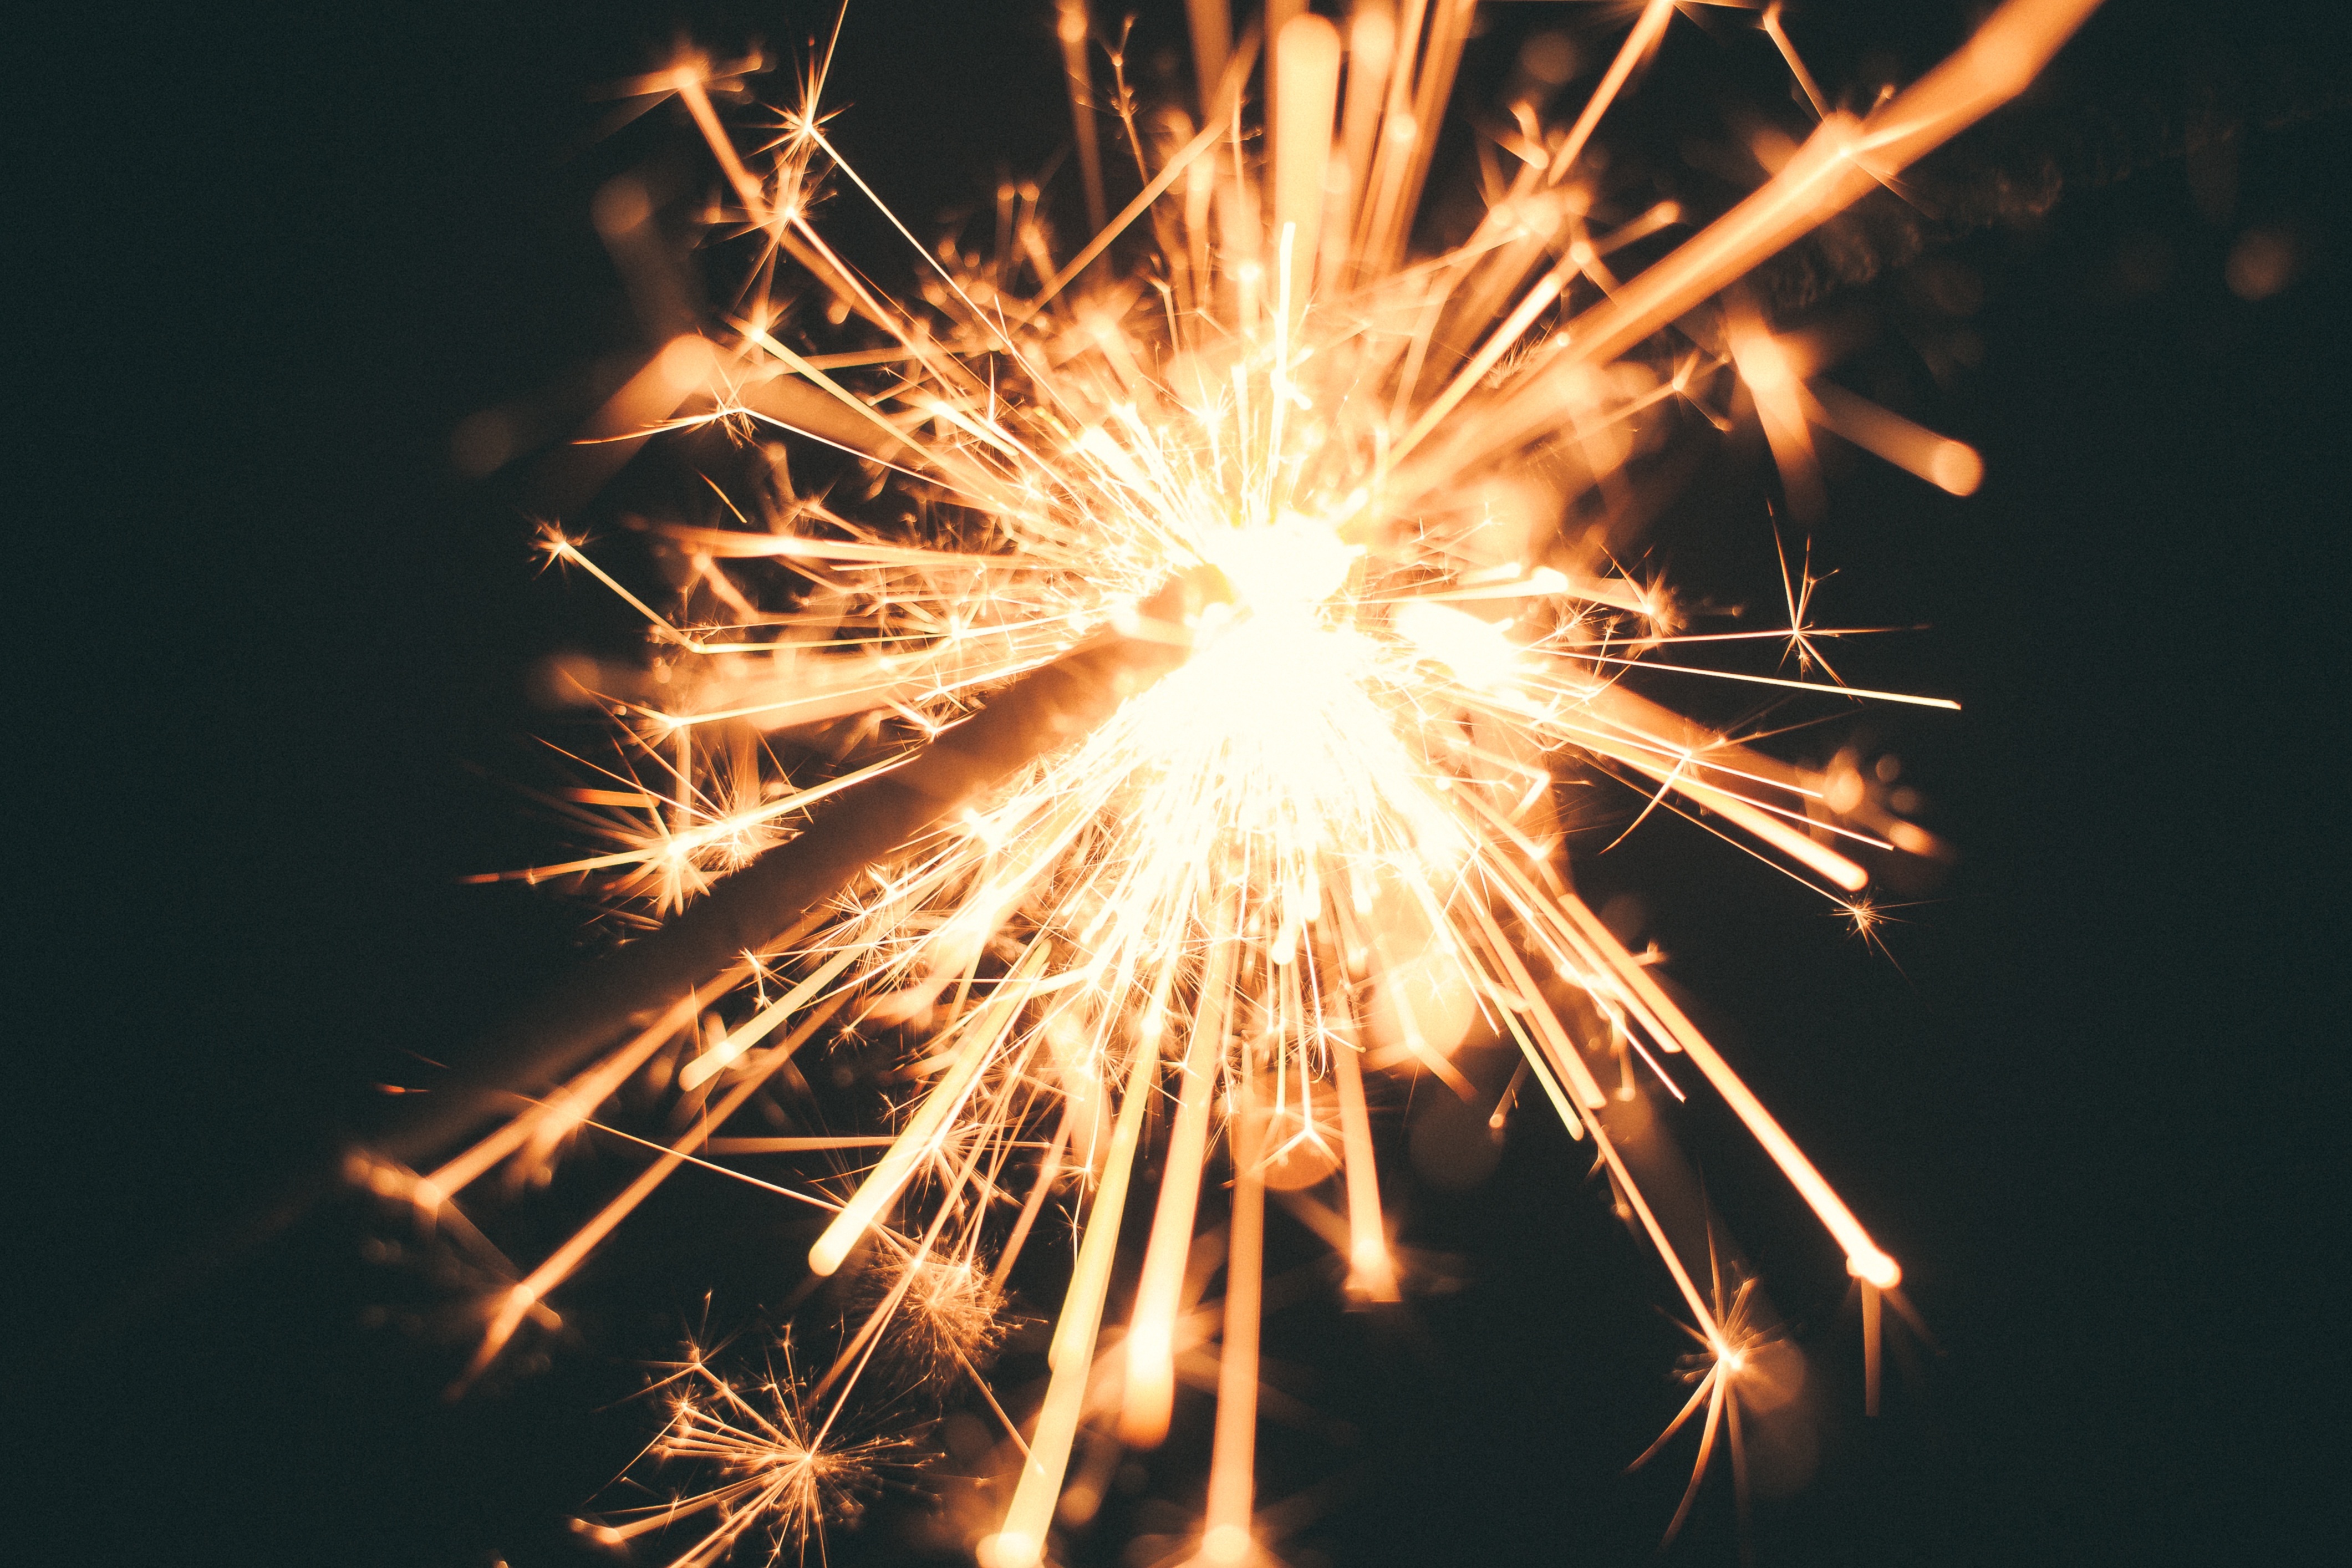
light, night, sparkler, firework, celebration, flame, fire, illuminated, outdoors, fireworks, fun, burning, bright, sparks